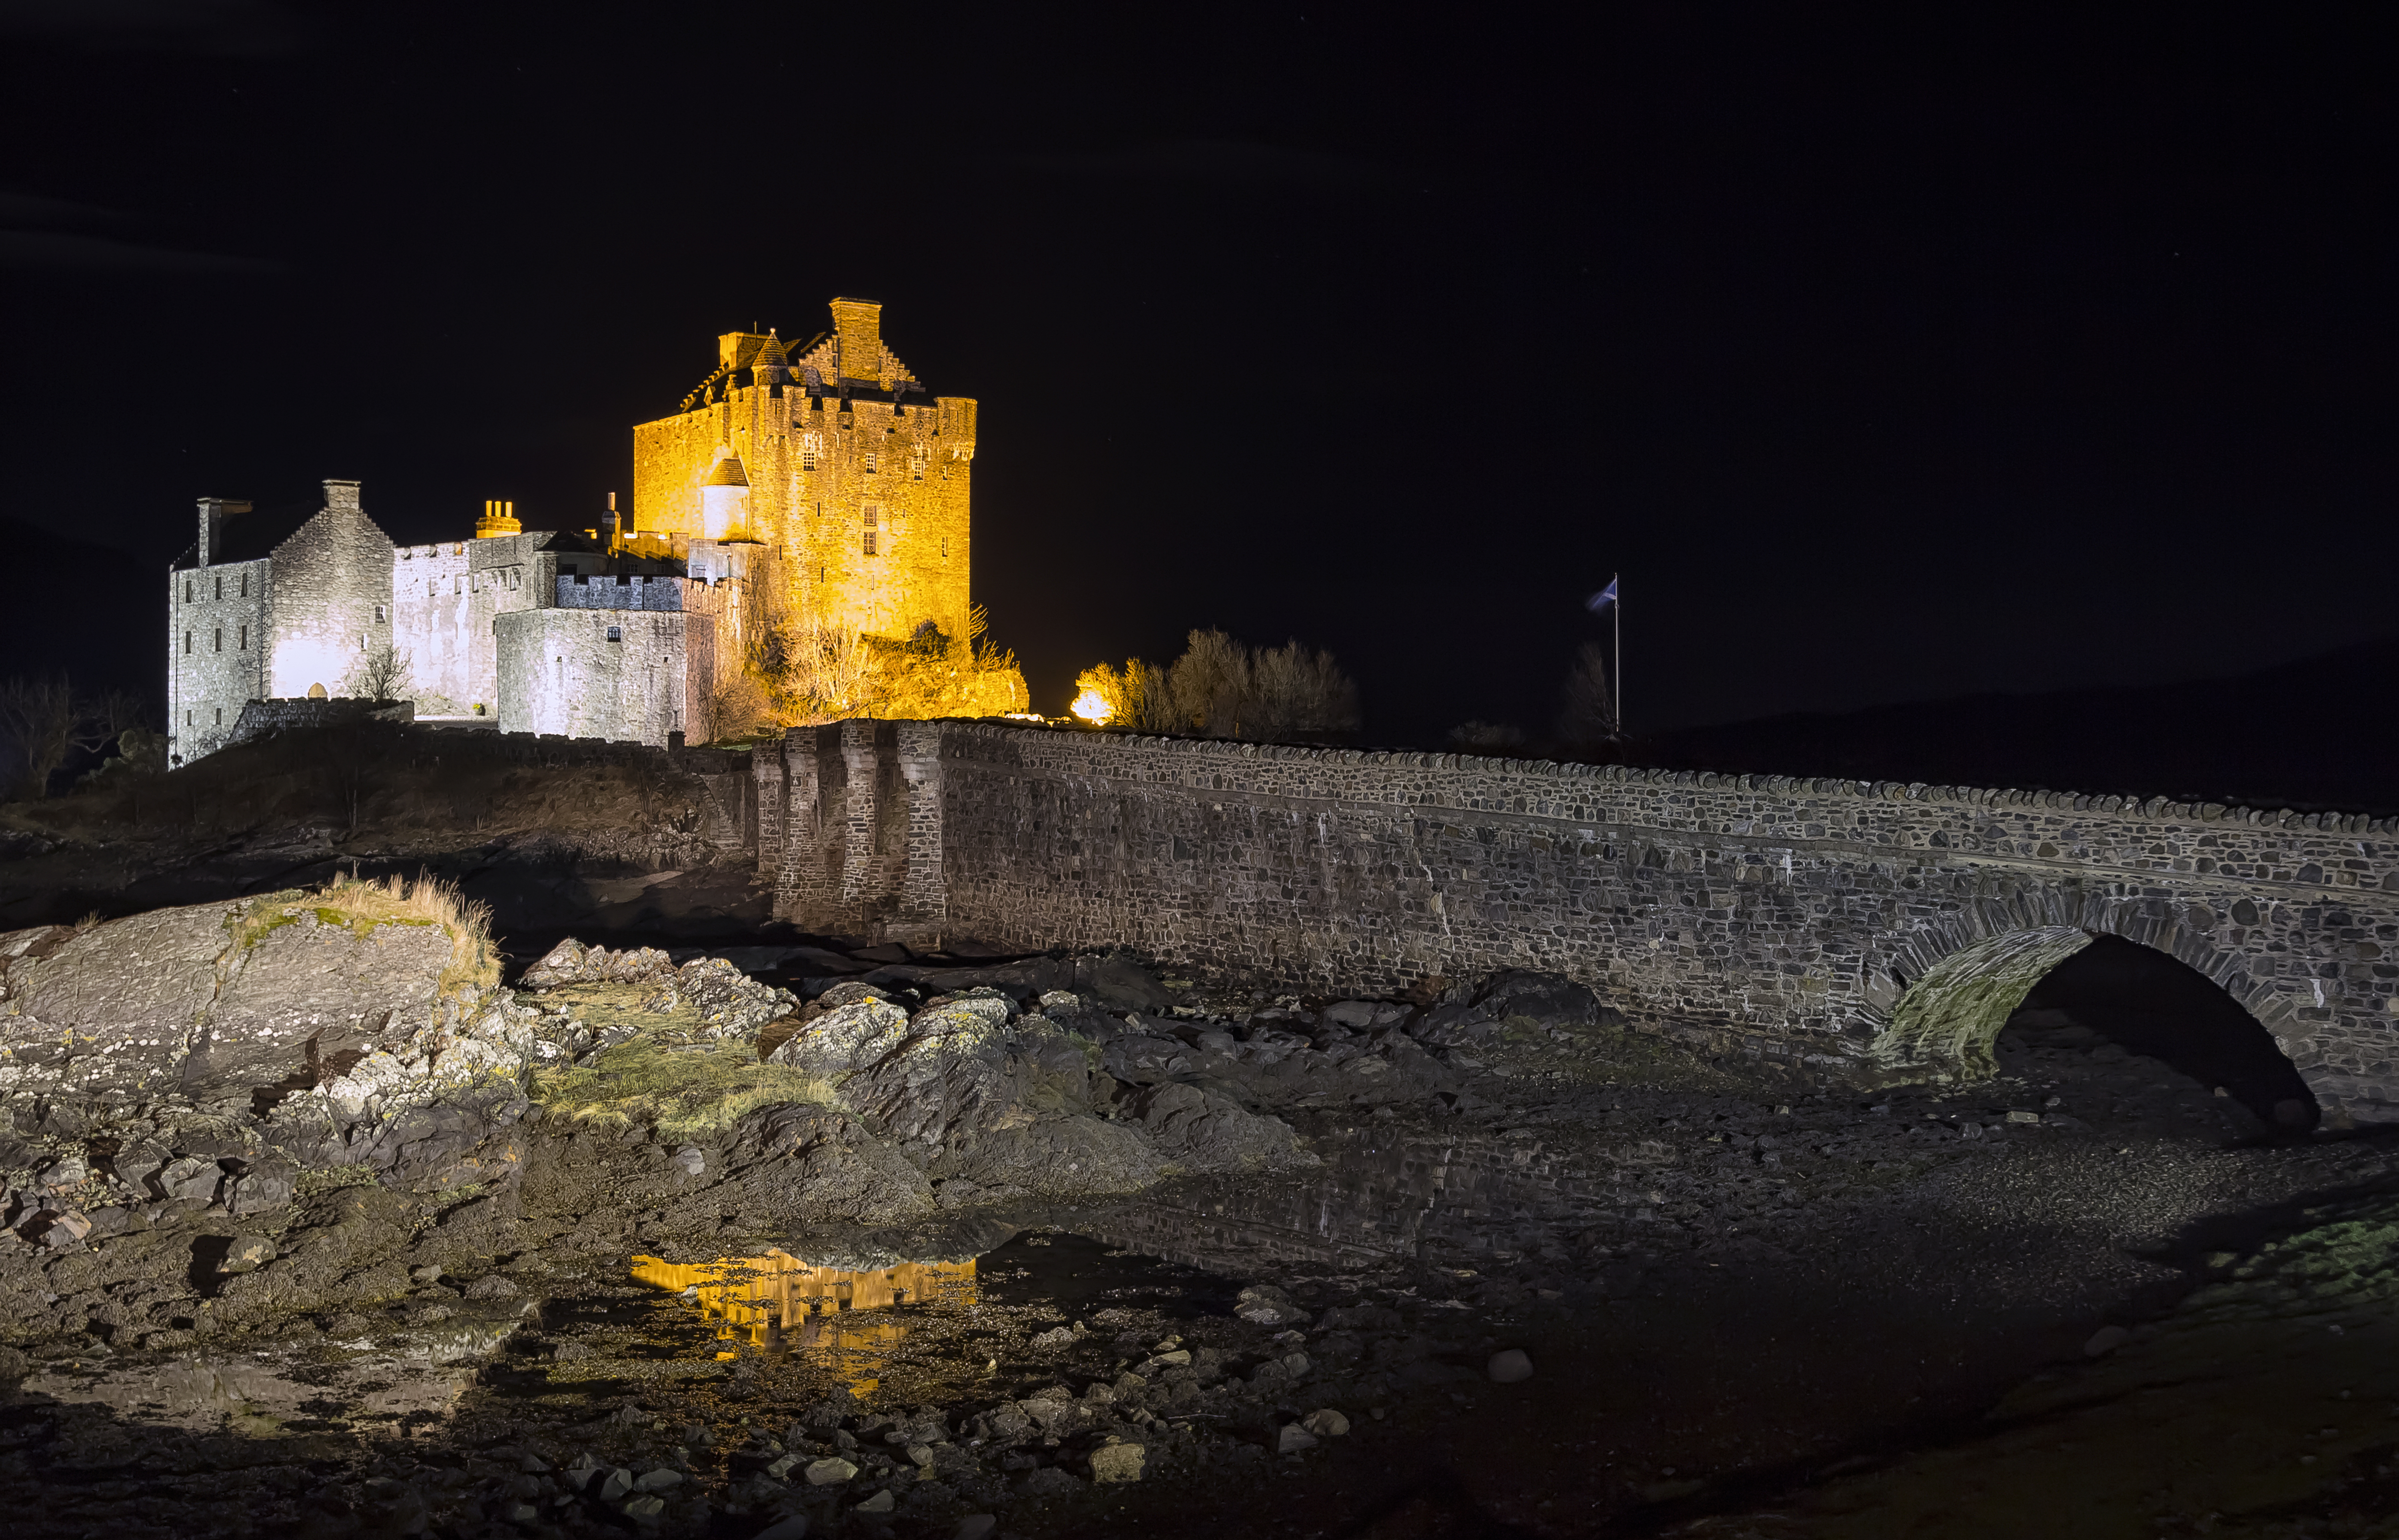
light, night, evening, reflection, tower, castle, darkness, terrain, scotland, highlands, eileandonancastle